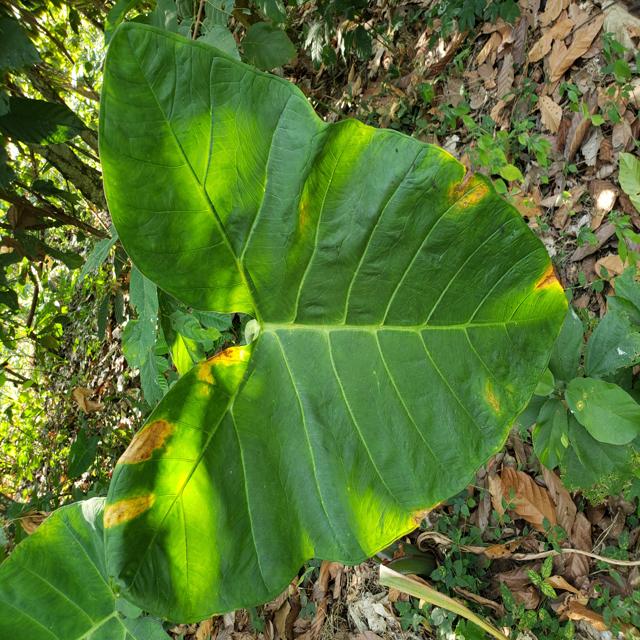
Label: Early_Blight